Tenerife

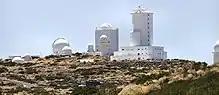
Teide Observatory, part of the Instituto de Astrofísica de Canarias (Astrophysics Institute of the Canaries)

Distinctive representatives of craftsmanship on the island are Tenerife lace ("calado canario"), which is drawn work embroidery, and the intricate doilies known as "rosetas", or rosette embroidery, particularly from Vilaflor. The lace, often made for table linen, is produced by the intricate and slow embroidering of a stretched piece of cloth, which is rigidly attached to a wooden frame and is finished with illustrations or patterns using threads that are crossed over and wound around the "fijadores", or pins stuck in a small support made of cloth. These decorated, small pieces are afterwards joined, to produce distinct designs and pieces of cloth.